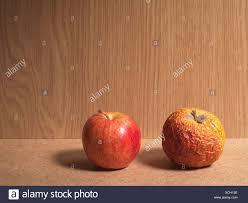
Label: apples